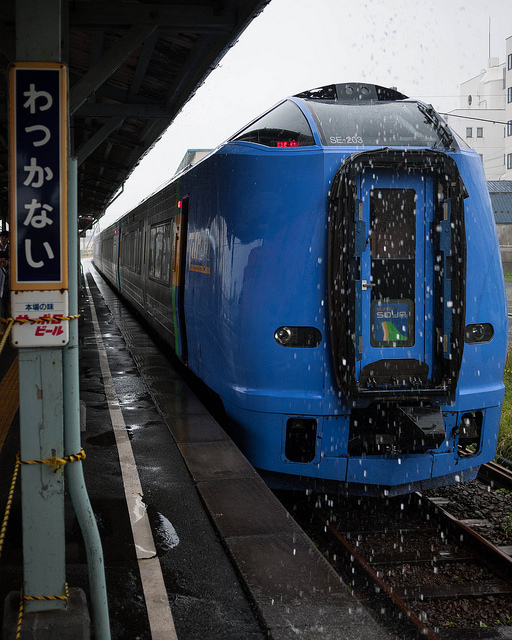
a blue train is on a set of tracks

A narrow train pulls into the station in the rain.

A blue train near a platform while it is snowing.

A blue train pulls into a station in the snow.

a black and blue train a sign and tracks